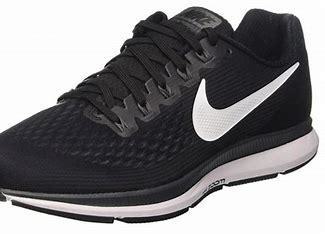
Brand: Nike
Model: Air Zoom Pegasus 34